Burcu Uyar

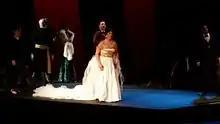
Uyar during the performance of "Lucia di Lammermoor" at the Massy opera in February 2016

Burcu Uyar (born 15 February 1978, Sivas, Turkey) is a Turkish soprano who has performed with the Israeli Opera and Deutsche Oper Berlin. Uyar, who was born in Turkey, received her vocal training in Turkey and has appeared in opera performances throughout the world including in İzmir, Nantes, Dijon, Düsseldorf, Mannheim, Padova and Marseille.